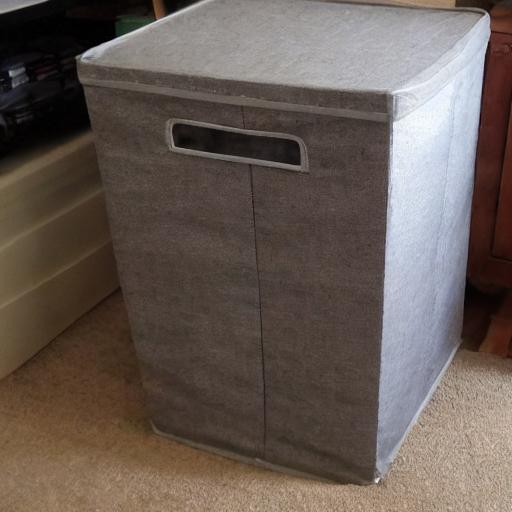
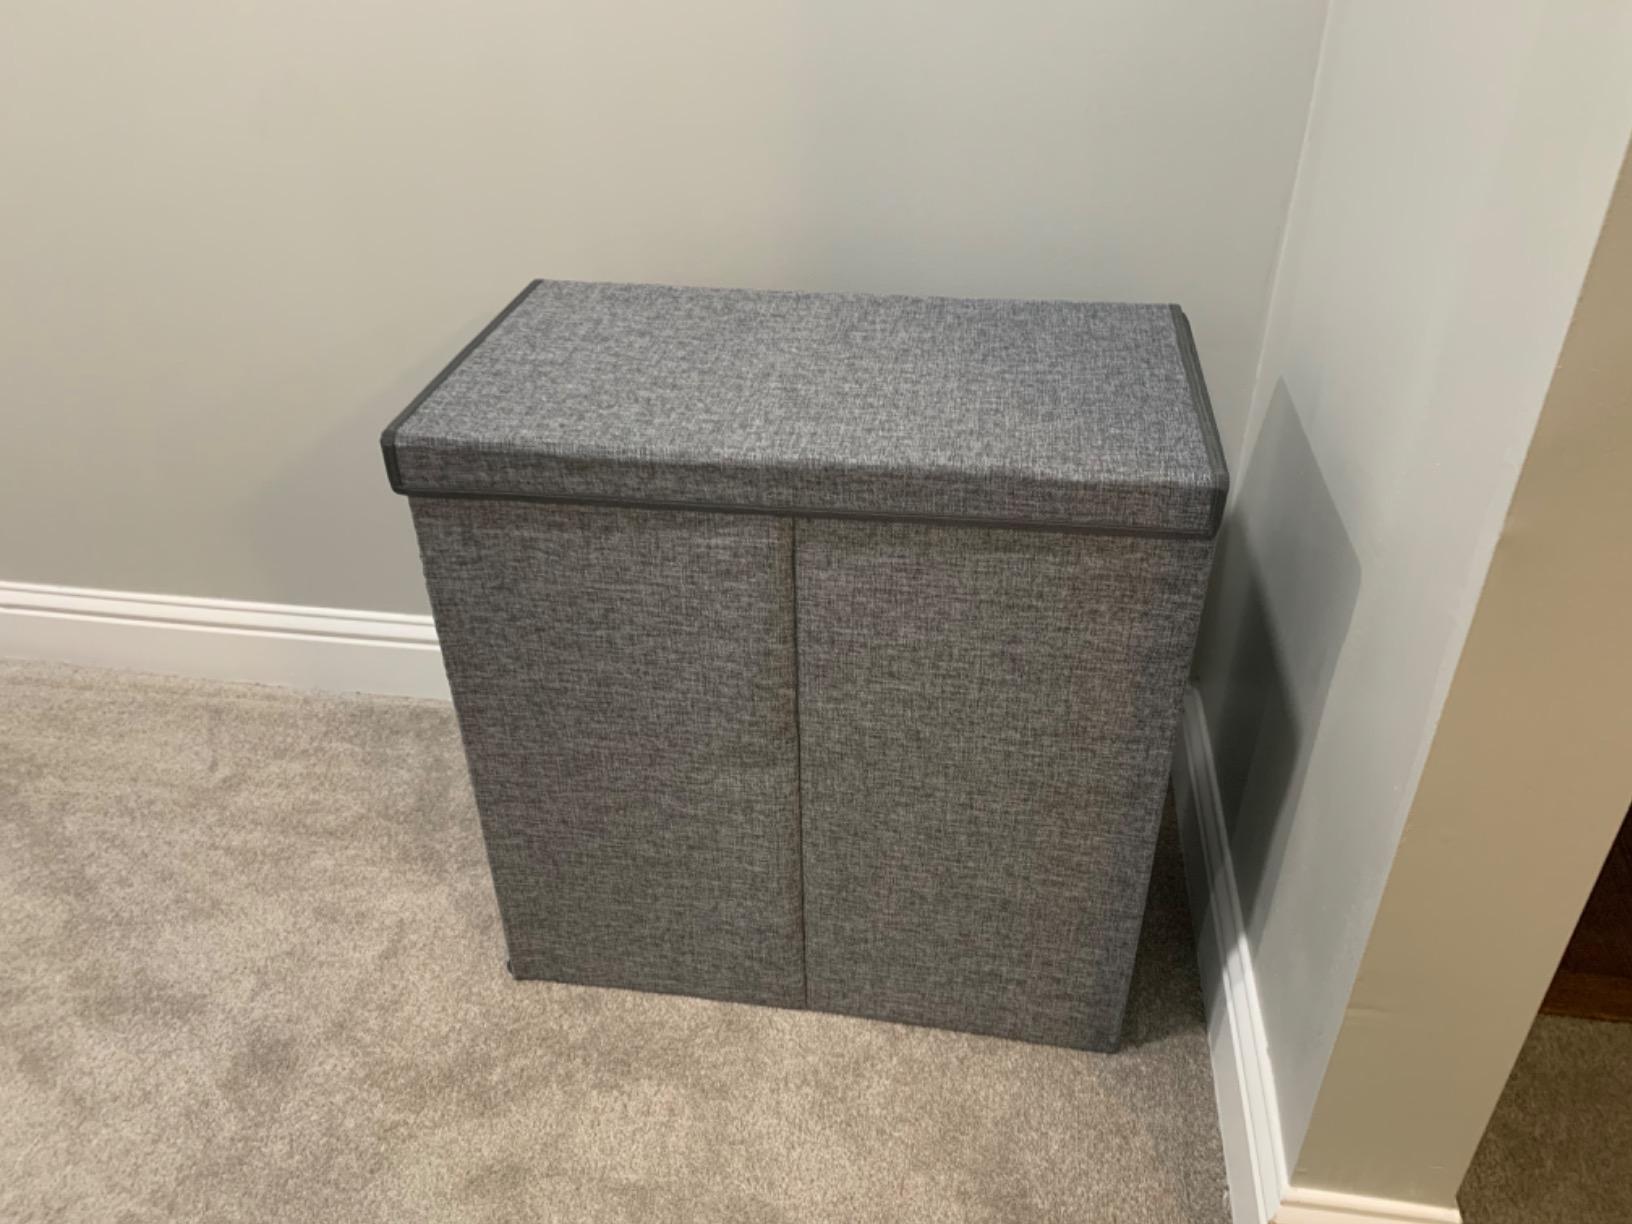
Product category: items_hamper
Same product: no